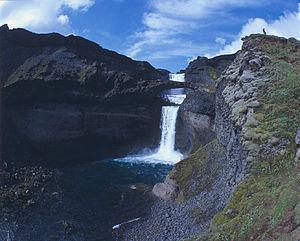
L'Ófærufoss, toponyme islandais signifiant littéralement en français « la cascade infranchissable », est une chute d'eau islandaise située dans la gorge d'Eldgjá, entre le Landmannalaugar et Kirkjubæjarklaustur.